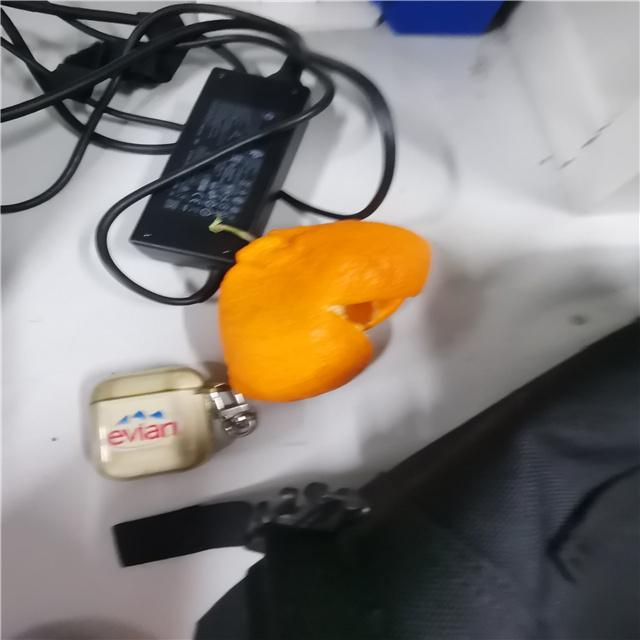
Label: peels